Stormworld

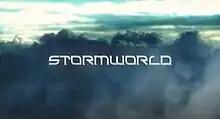
Title card

Stormworld is a drama television series which first aired on Canadian TV channel Space on March 18, 2009 with a repeat broadcast in August 2009, and aired in Australia on the Nine Network in 2009.